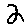
Label: 2